Shinobu Ohno

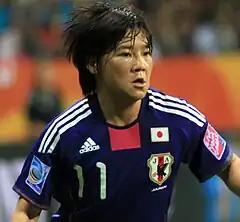
Ohno playing for Japan in the 2011 World Cup

is a Japanese former footballer who played as a forward. She formerly played for the Japan national team.